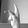
ASL letter: K